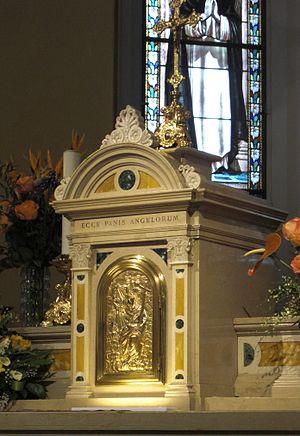
Tabernacolo du sanctuarie de Sala di Cesenatico (Italie)